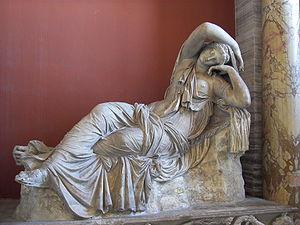
La Dormeuse de Naples est un tableau peint par Jean-Auguste-Dominique Ingres en 1809 et ayant appartenu au roi de Naples Joachim Murat. Conçu en 1807, alors qu'Ingres est pensionnaire de l'Académie de France, il est destiné à faire partie des envois réglementaires de Rome. Réalisé quelques années avant La Grande Odalisque, commandée en 1814 par la reine Caroline Murat, il forme son pendant, les deux tableaux ayant les mêmes dimensions. La Dormeuse de Naples a disparu en 1815 après le pillage du palais du roi de Naples et n'est connu que par des études préparatoires, un dessin fait de mémoire par Ingres et une photo ancienne d'une étude peinte, donnant une idée de l'œuvre d'origine. Le mystère de sa disparition a alimenté plusieurs hypothèses pour tenter de le localiser, et a inspiré en 2004 le roman La Dormeuse de Naples à Adrien Goetz. La posture du nu a été reprise par Ingres pour deux œuvres ultérieures, L'Odalisque à l'esclave de 1839, et Jupiter et Antiope de 1851.
Vénus endormie avec des amours, est un tableau peint par Annibale Carracci vers 1602-1603 et conservé au musée Condé à Chantilly.
Les thèmes de la miniature persane sont pour la plupart liés à la mythologie persane et à la poésie. Les artistes occidentaux ont surtout découvert la miniature persane au début du XXᵉ siècle. Les miniatures persanes utilisent de la géométrie pure et une palette de couleurs vives. L'aspect particulier de la miniature persane réside dans le fait qu'elle absorbe les complexités et qu'elle réussit étonnamment à traiter des questions comme la nature de l'art et la perception dans ses chefs-d'œuvre.